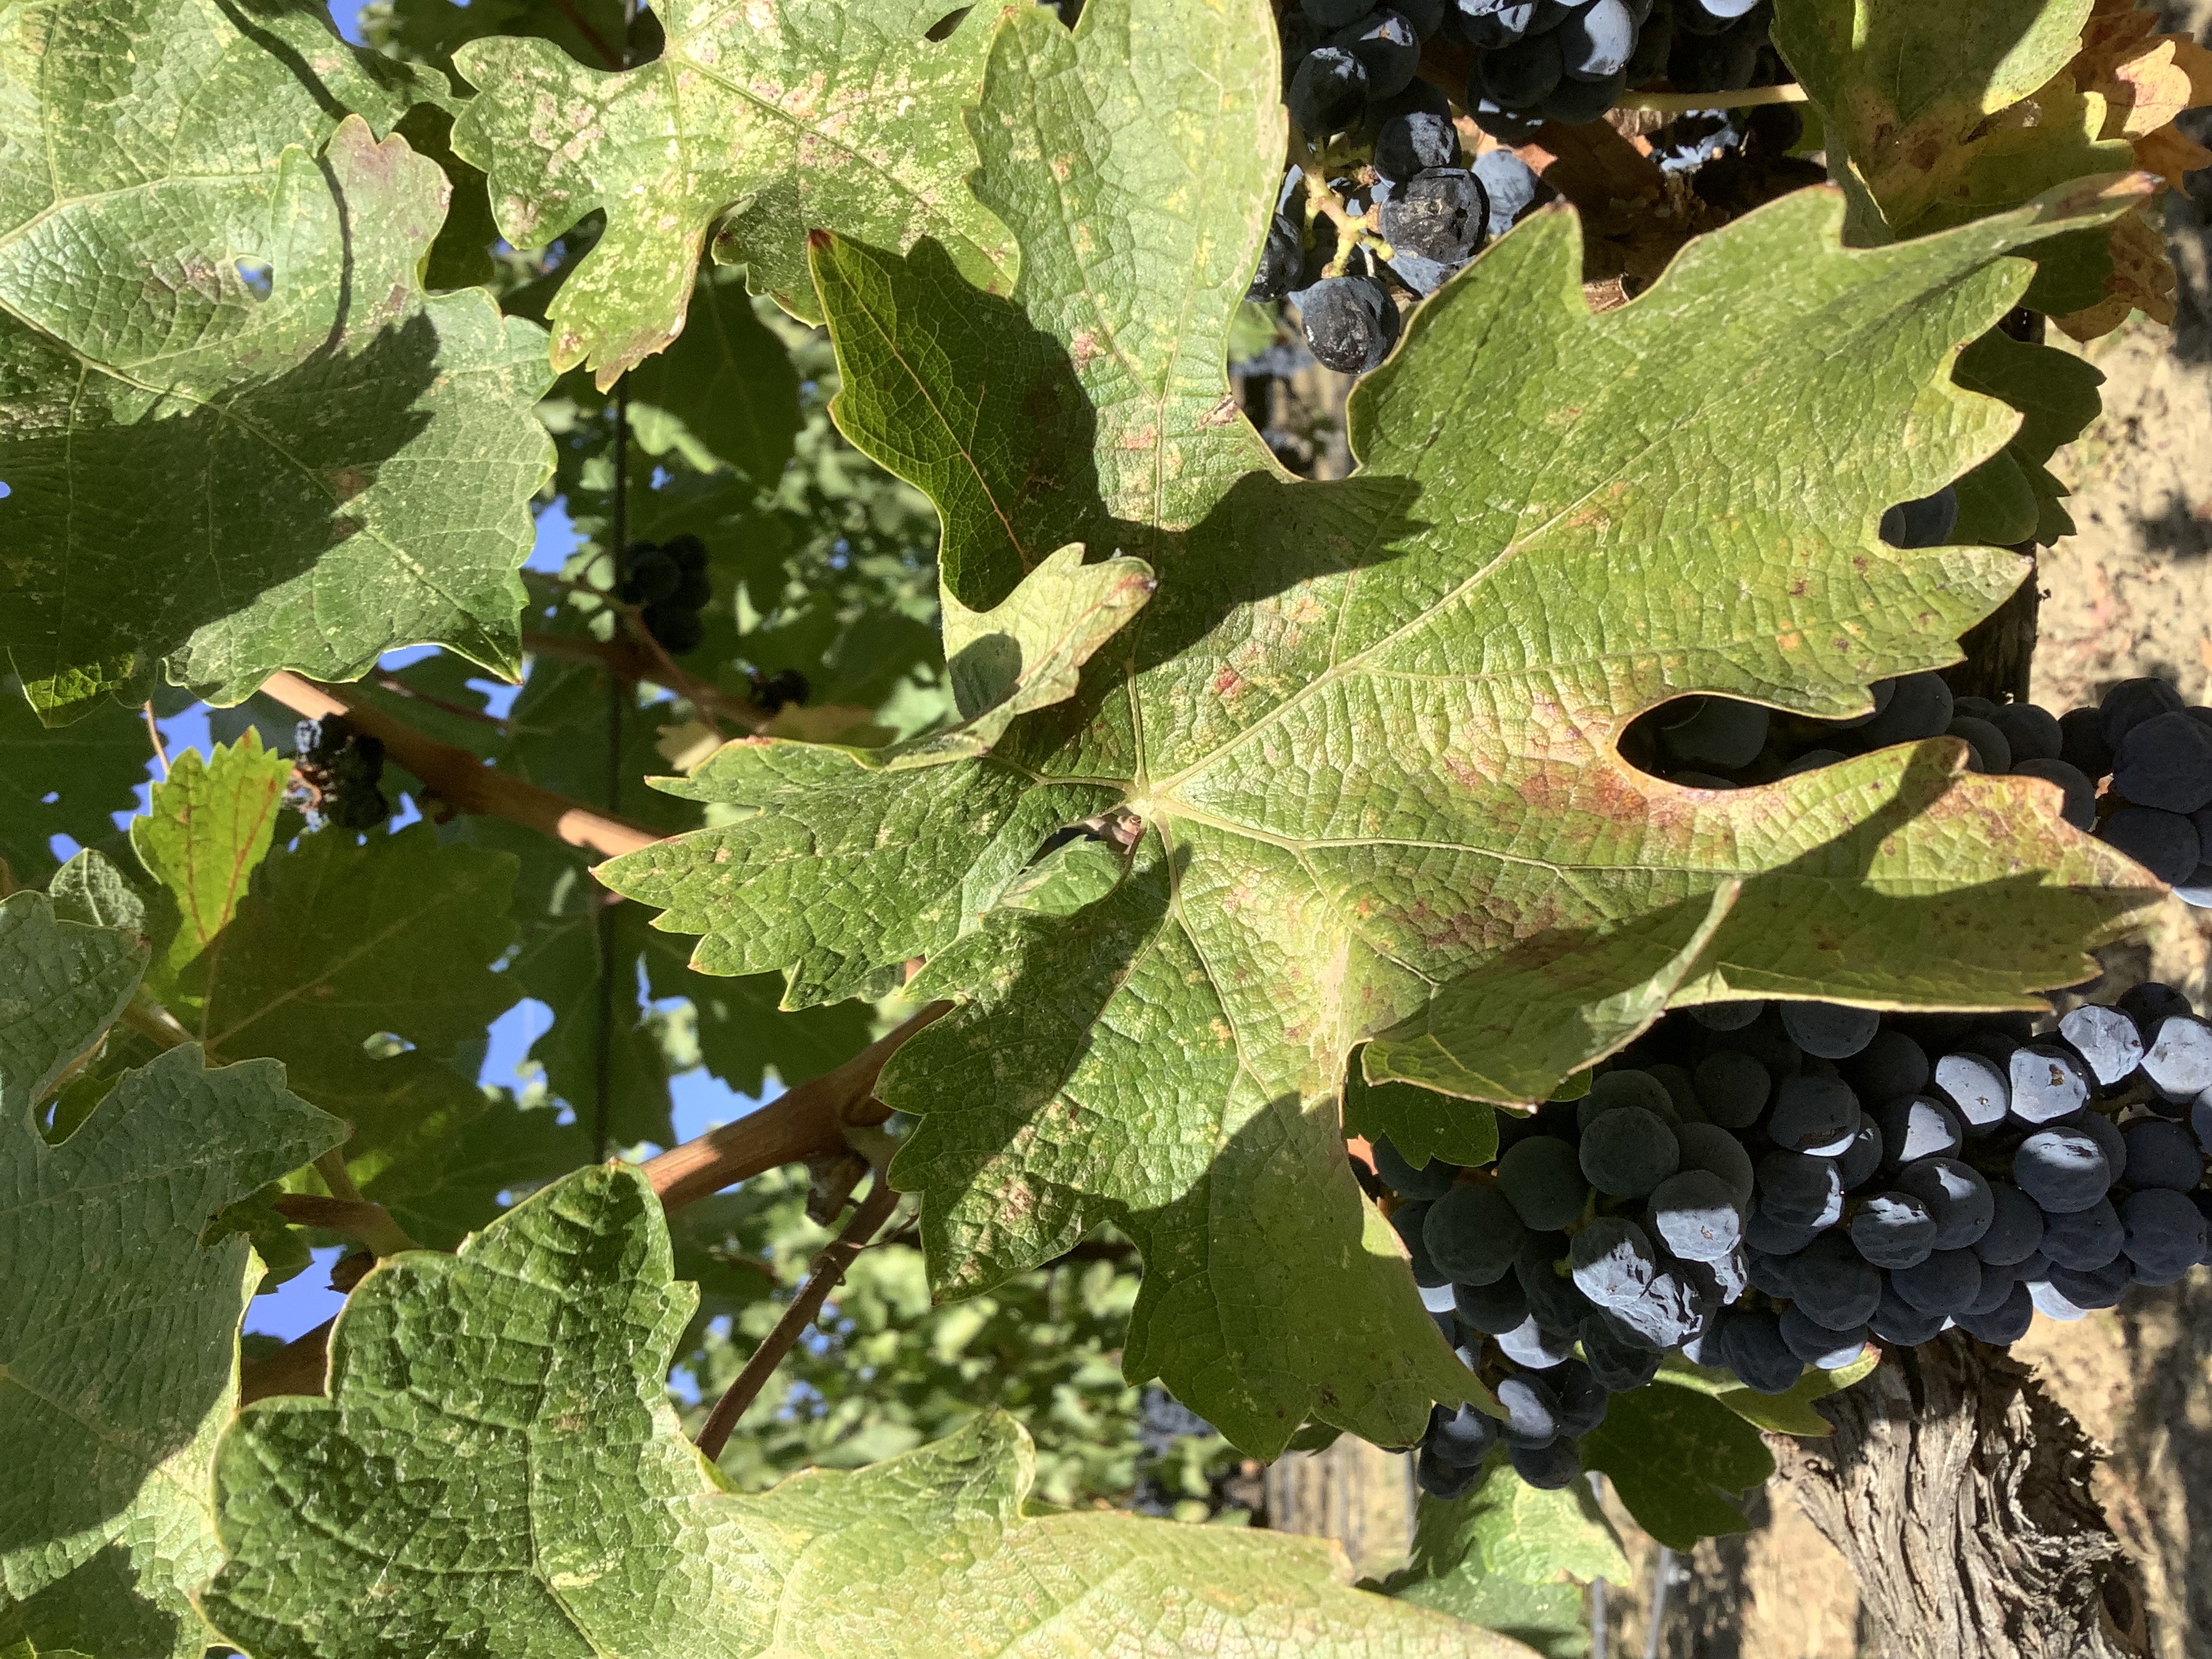
Label: Red Blotch